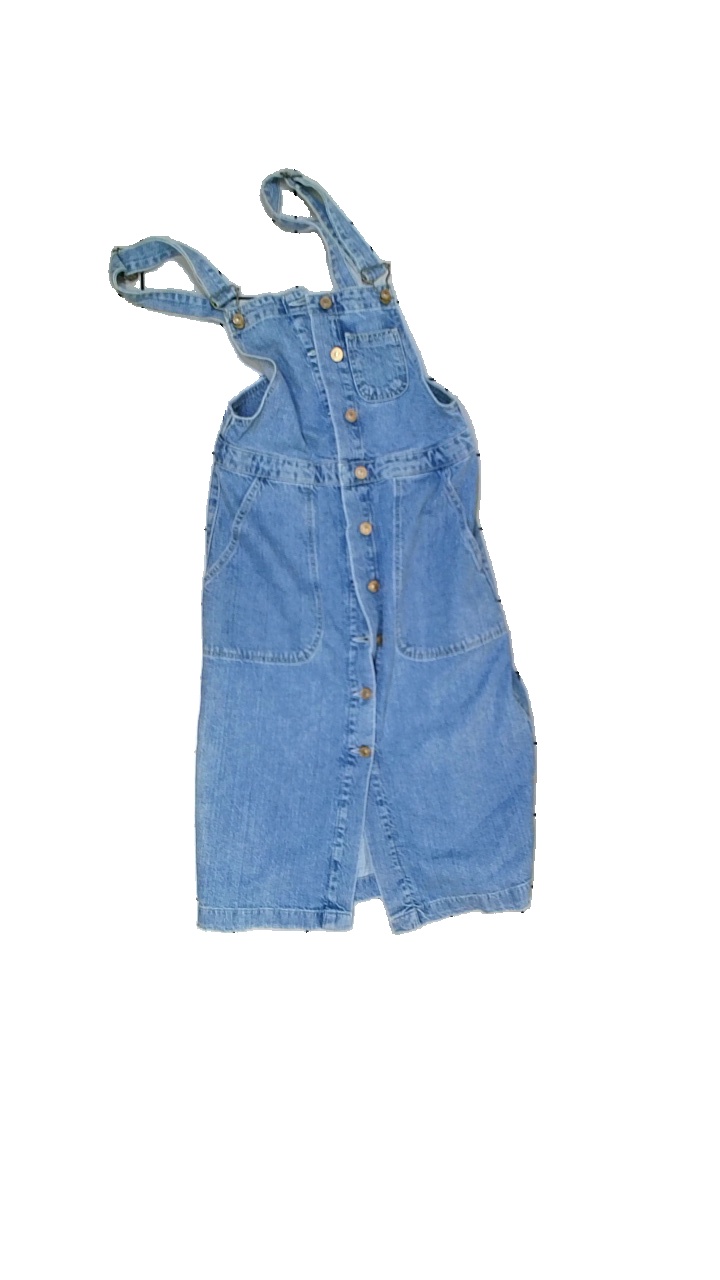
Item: Top (Ladies)
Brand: Zara
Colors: Blue
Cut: Regular
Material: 100% cotton
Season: All
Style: Denim
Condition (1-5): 3
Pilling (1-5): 5
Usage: Reuse
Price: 50-100